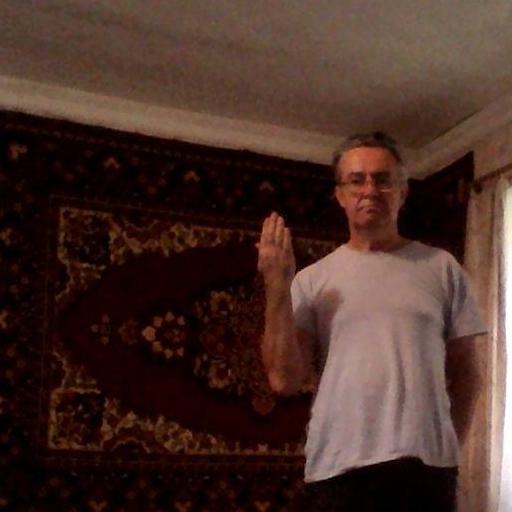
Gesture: stop_inverted